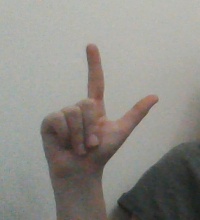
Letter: laam